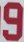
Number: 9